ACTION

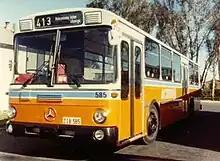
Ansair bodied Mercedes-Benz O305 at Spence in 1982

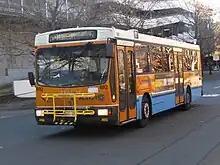
Ansair bodied Renault PR100.2

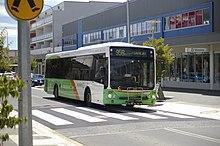
Custom Coaches bodied Irisbus Agora Line at Gungahlin Town Centre in January 2010

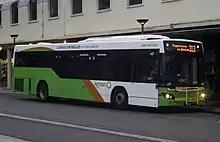
Custom Coaches bodied MAN 18.320 on Blue Rapid route 313

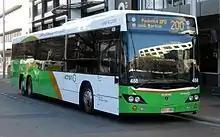
Custom Coaches bodied Scania K320UB at City Interchange in July 2012

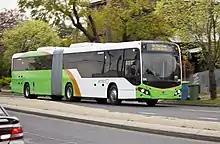
Custom Coaches bodied Scania K360UA in Wagga Wagga in September 2012

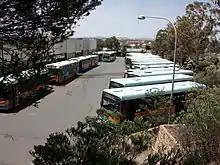
Belconnen Bus Depot in November 2009

On 19 July 1926, the Federal Capital Commission commenced operating public bus services between Eastlake (now Kingston) in the south and Ainslie in the north.